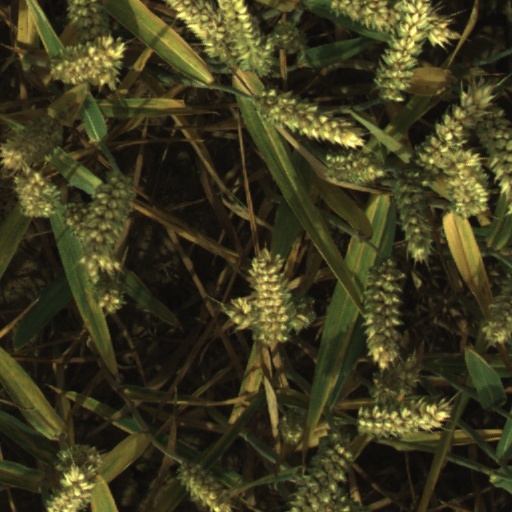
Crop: wheat